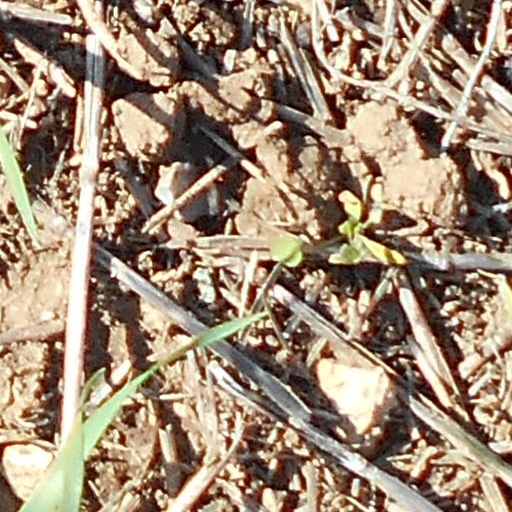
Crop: wheat